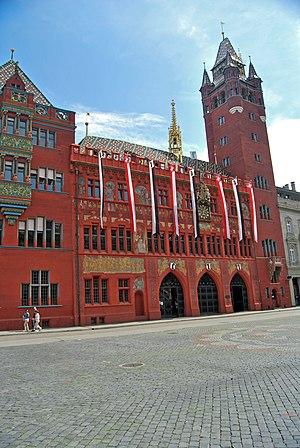
Bâle est une ville de Suisse. C'est la troisième ville la plus peuplée de Suisse après Zurich et Genève, et le chef-lieu du canton de Bâle-Ville. La commune de Bâle compte 177 654 habitants en 2019. Elle se situe dans le nord-ouest de la Suisse, où le Rhin se dirige vers le nord. Sur le plan politique, le gouvernement du canton est également l'organe exécutif de la ville de Bâle. Cette particularité existe depuis 1876.
L'hôtel de ville de Bâle, appelé en allemand Rathaus Basel ou Roothuus, est un immeuble du XVIᵉ siècle qui domine la place du marché de Bâle, en Suisse.